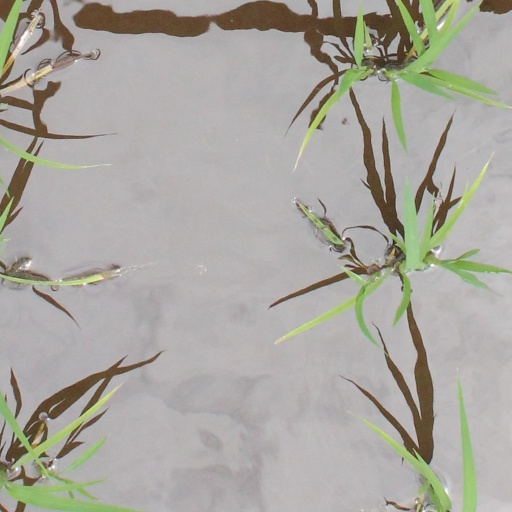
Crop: rice